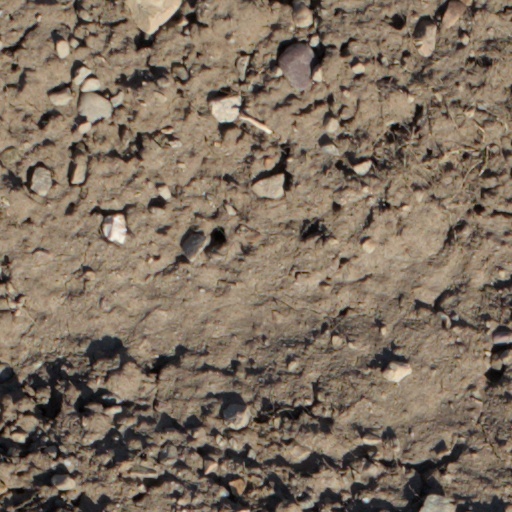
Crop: wheat